Gulf Stream

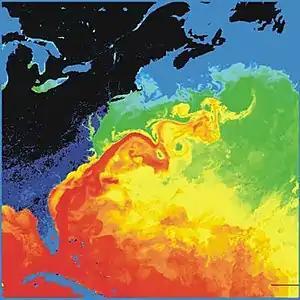
Surface temperatures in the western North Atlantic: Most of the North American landmass is black and dark blue (cold), while the Gulf Stream is red (warm). Source: NASA

The Gulf Stream is a warm and swift Atlantic ocean current that originates in the Gulf of Mexico and flows through the Straits of Florida and up the eastern coastline of the United States, then veers east near 36°N latitude (North Carolina) and moves toward Northwest Europe as the North Atlantic Current. The process of western intensification causes the Gulf Stream to be a northward-accelerating current off the east coast of North America. Around , it splits in two, with the northern stream, the North Atlantic Drift, crossing to Northern Europe and the southern stream, the Canary Current, recirculating off West Africa.